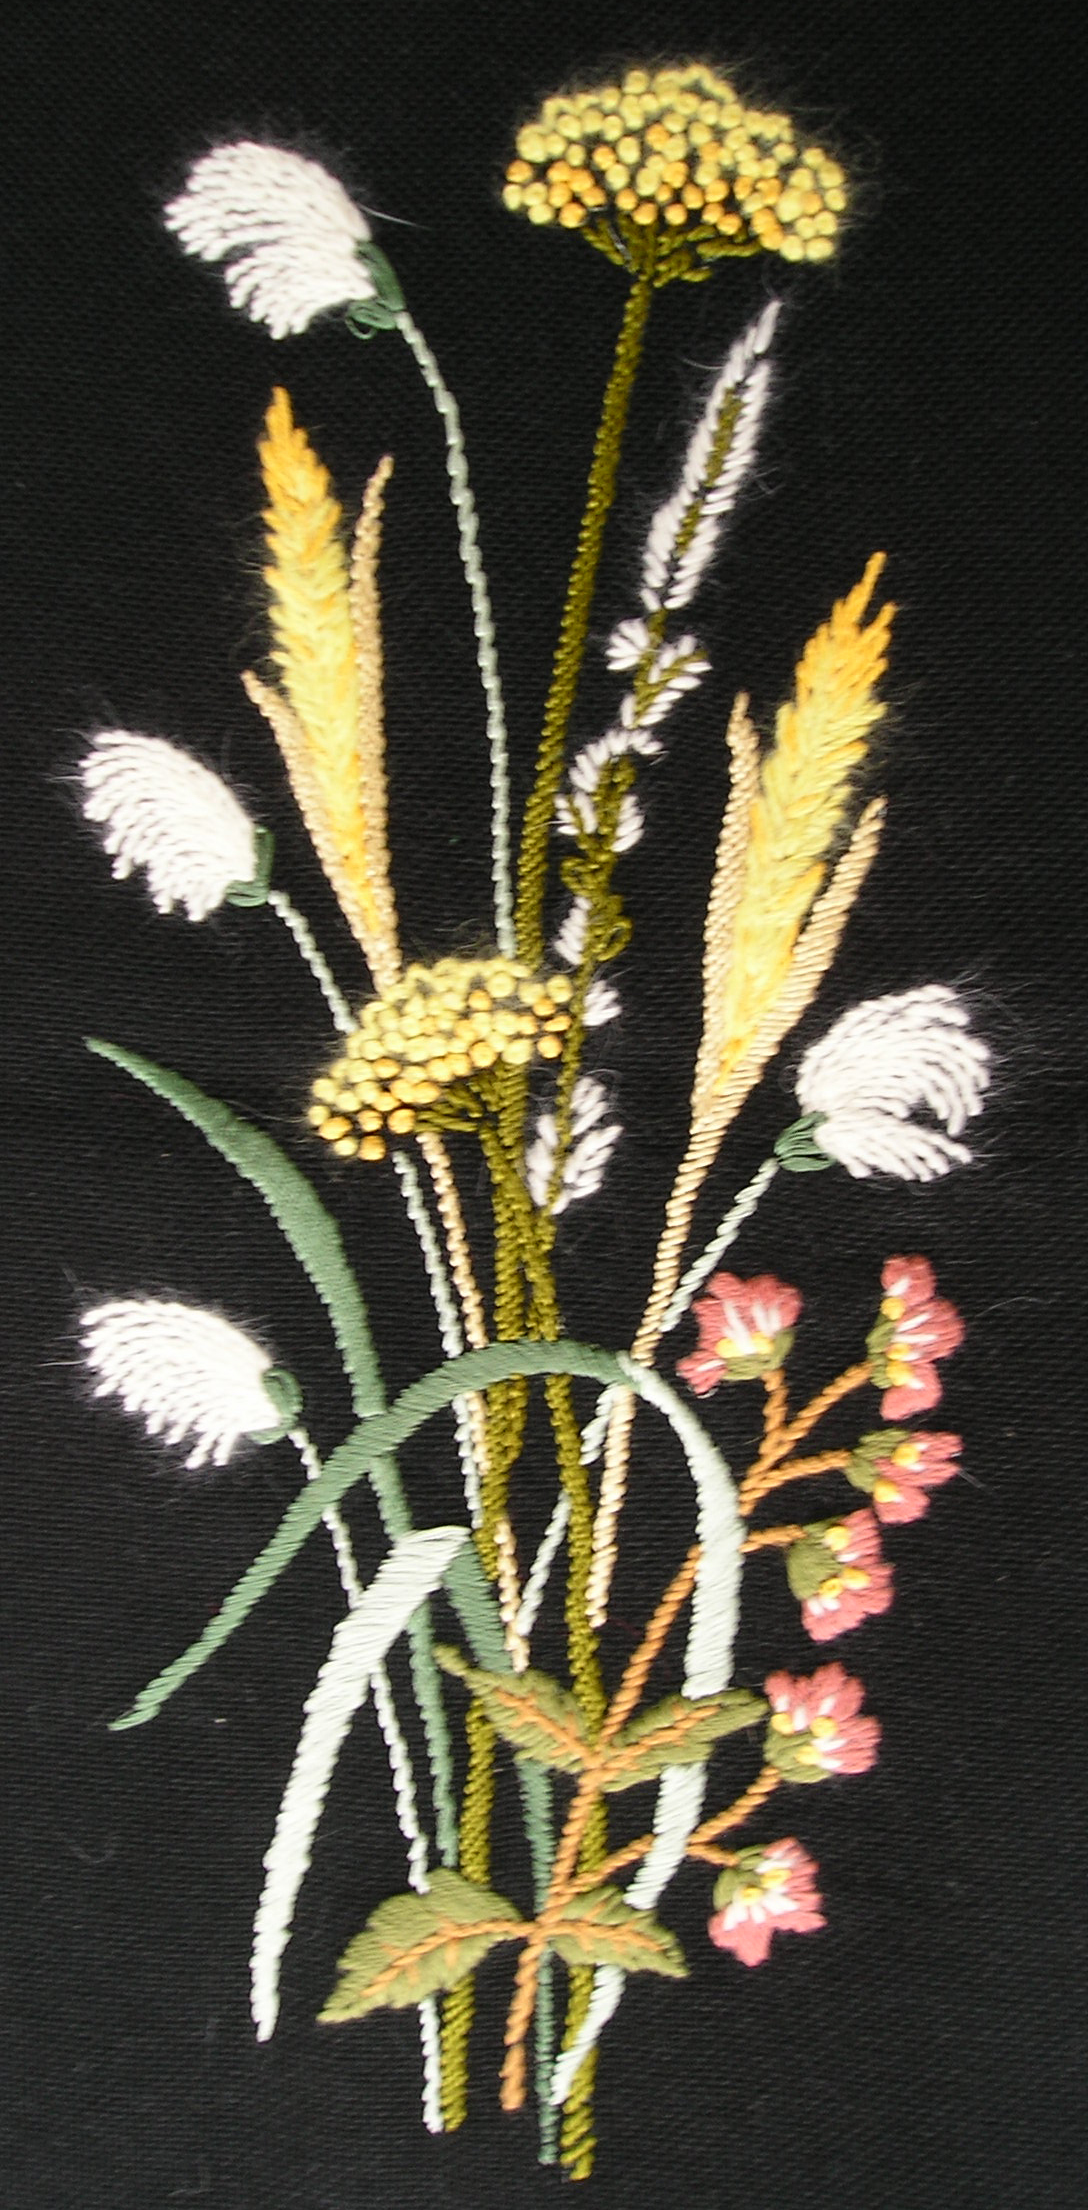
nature, flora, plant, flower, flowering plant, plant stem, floral design